Youssouf Hersi

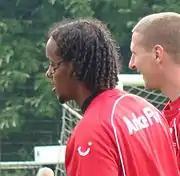
Youssouf Hersi with FC Twente.

Hersi played in the Netherlands for Ajax, NAC Breda, NEC, Heerenveen, Vitesse, Twente and De Graafschap. He also played for the Greek side AEK Athens.